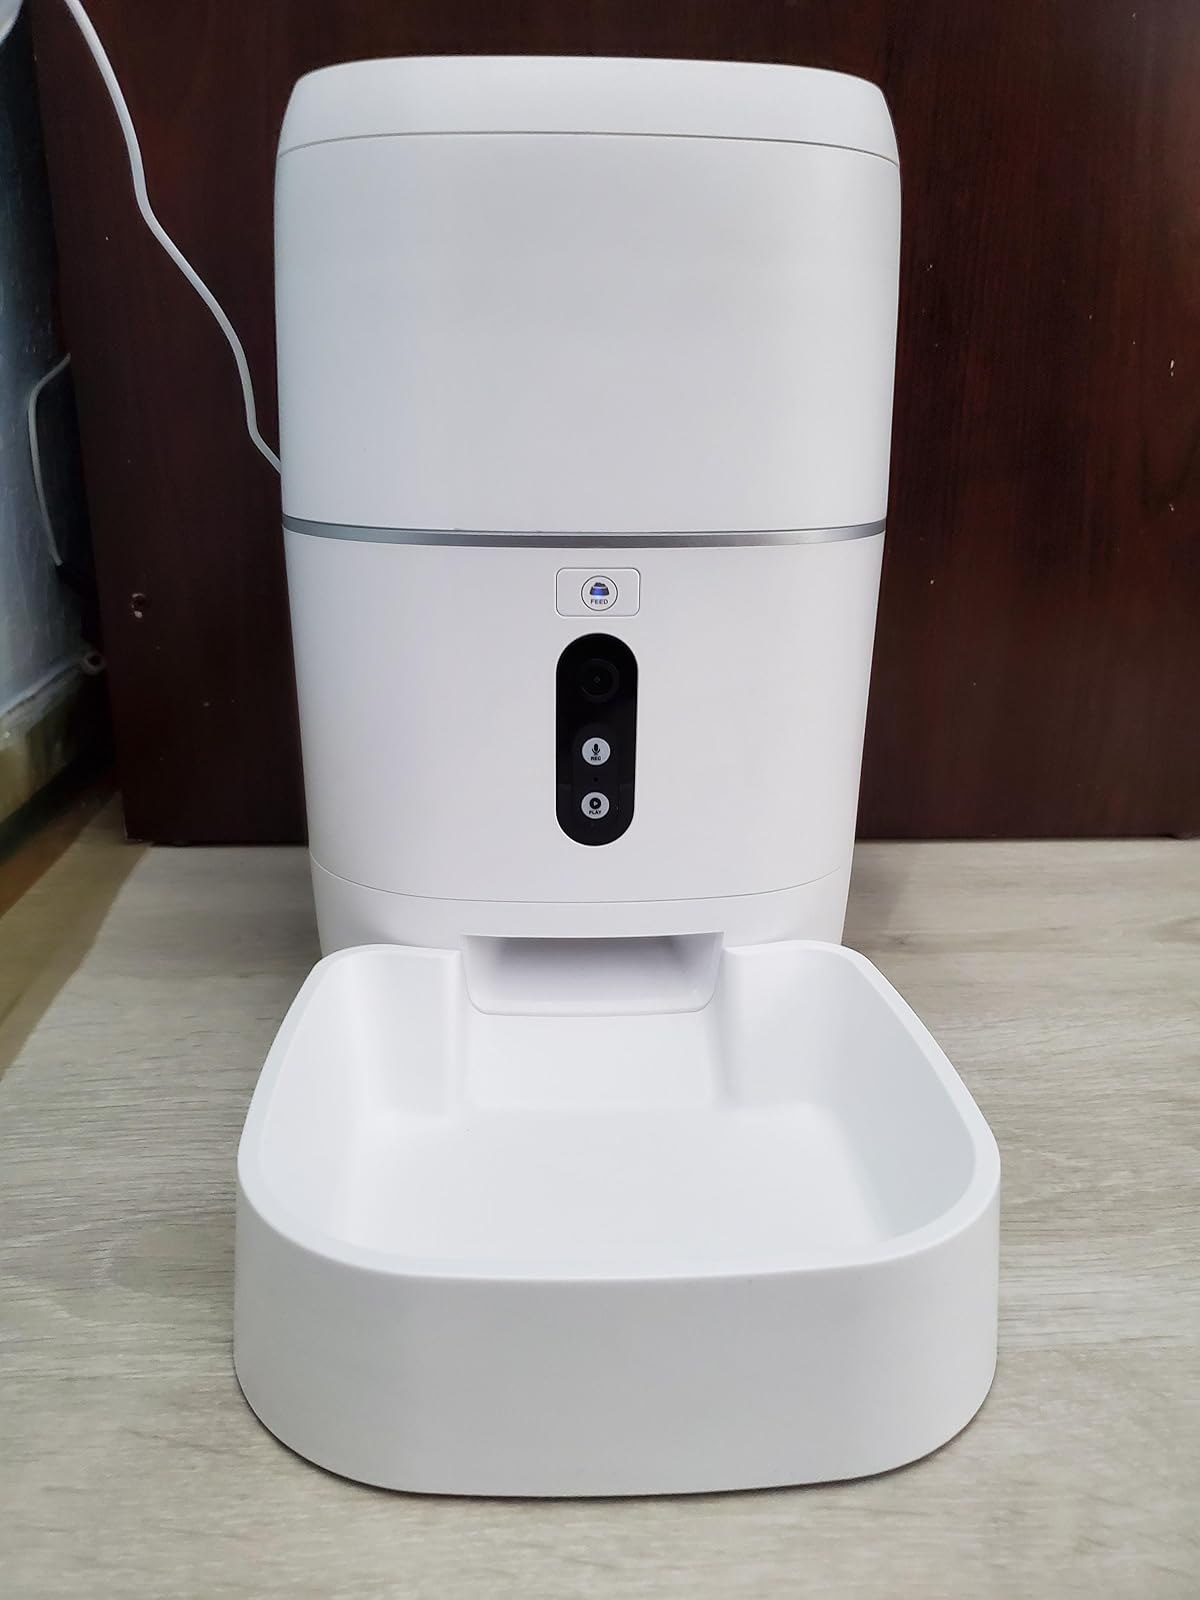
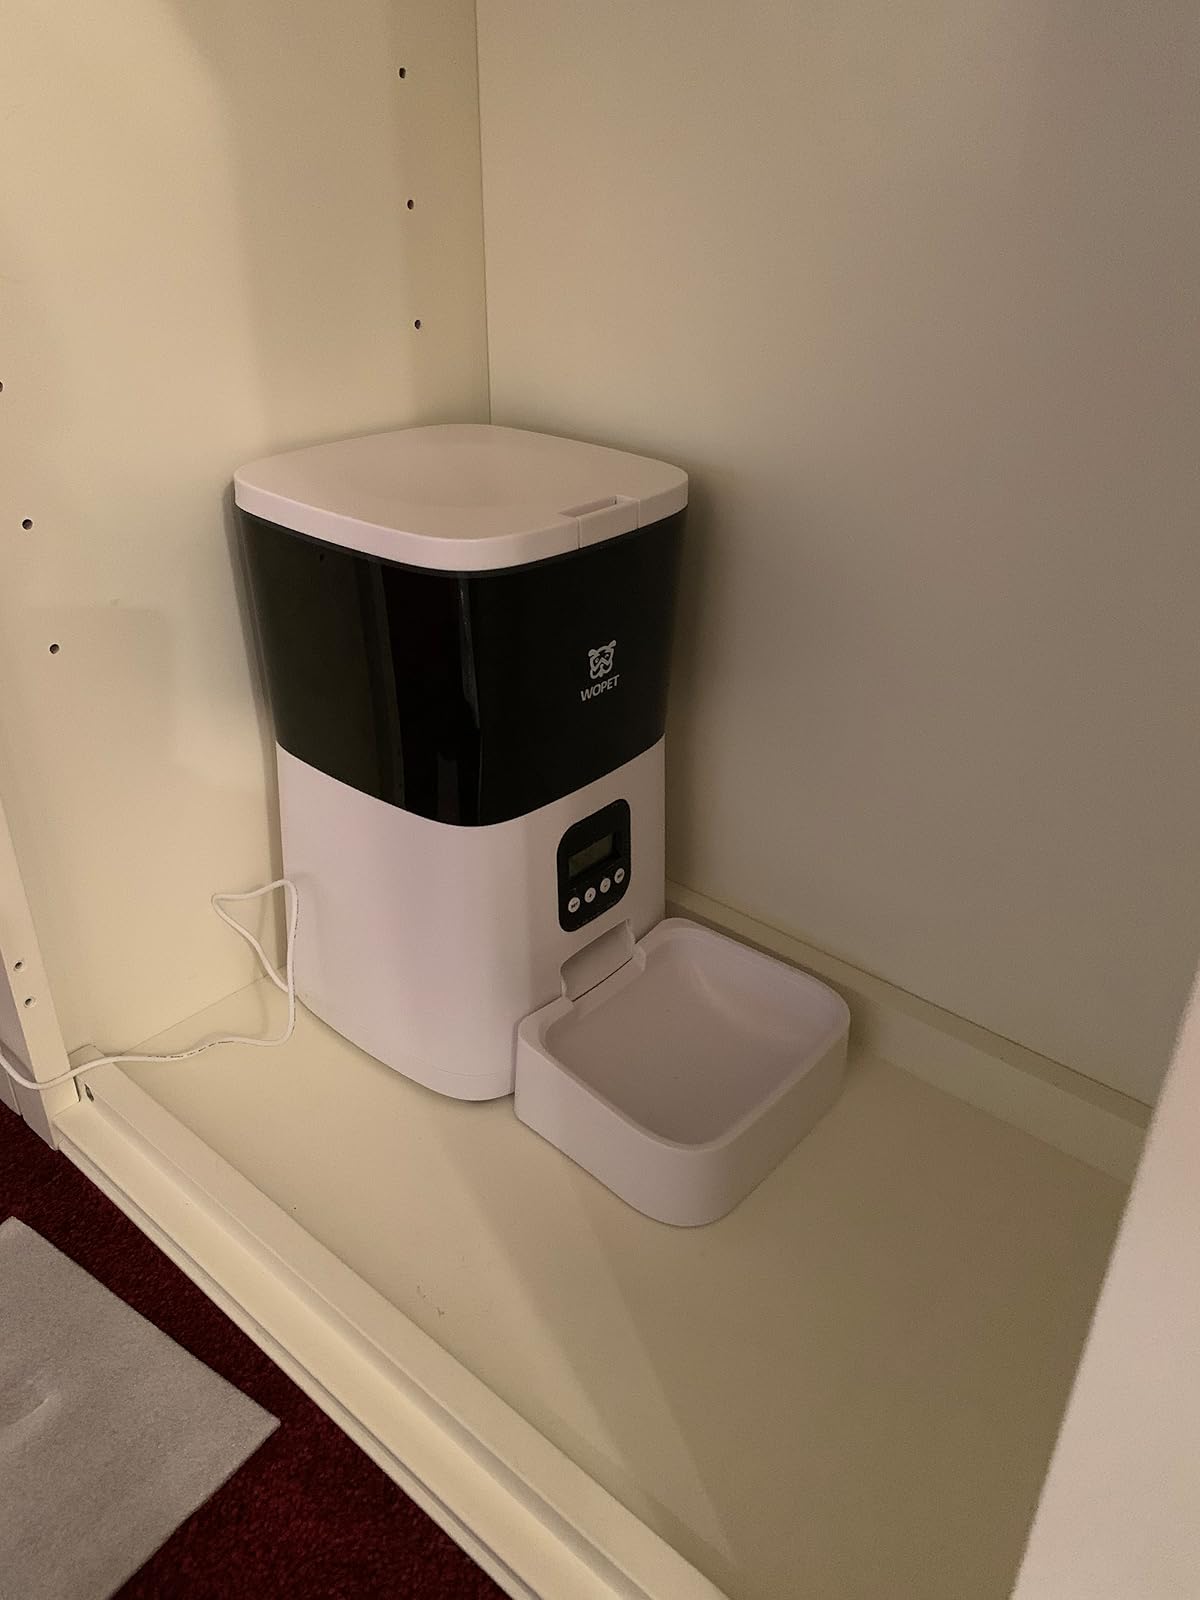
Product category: items_feeder
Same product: no